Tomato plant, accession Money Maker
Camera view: horizontal (90 deg, fisheye); turntable rotation: 180 degrees
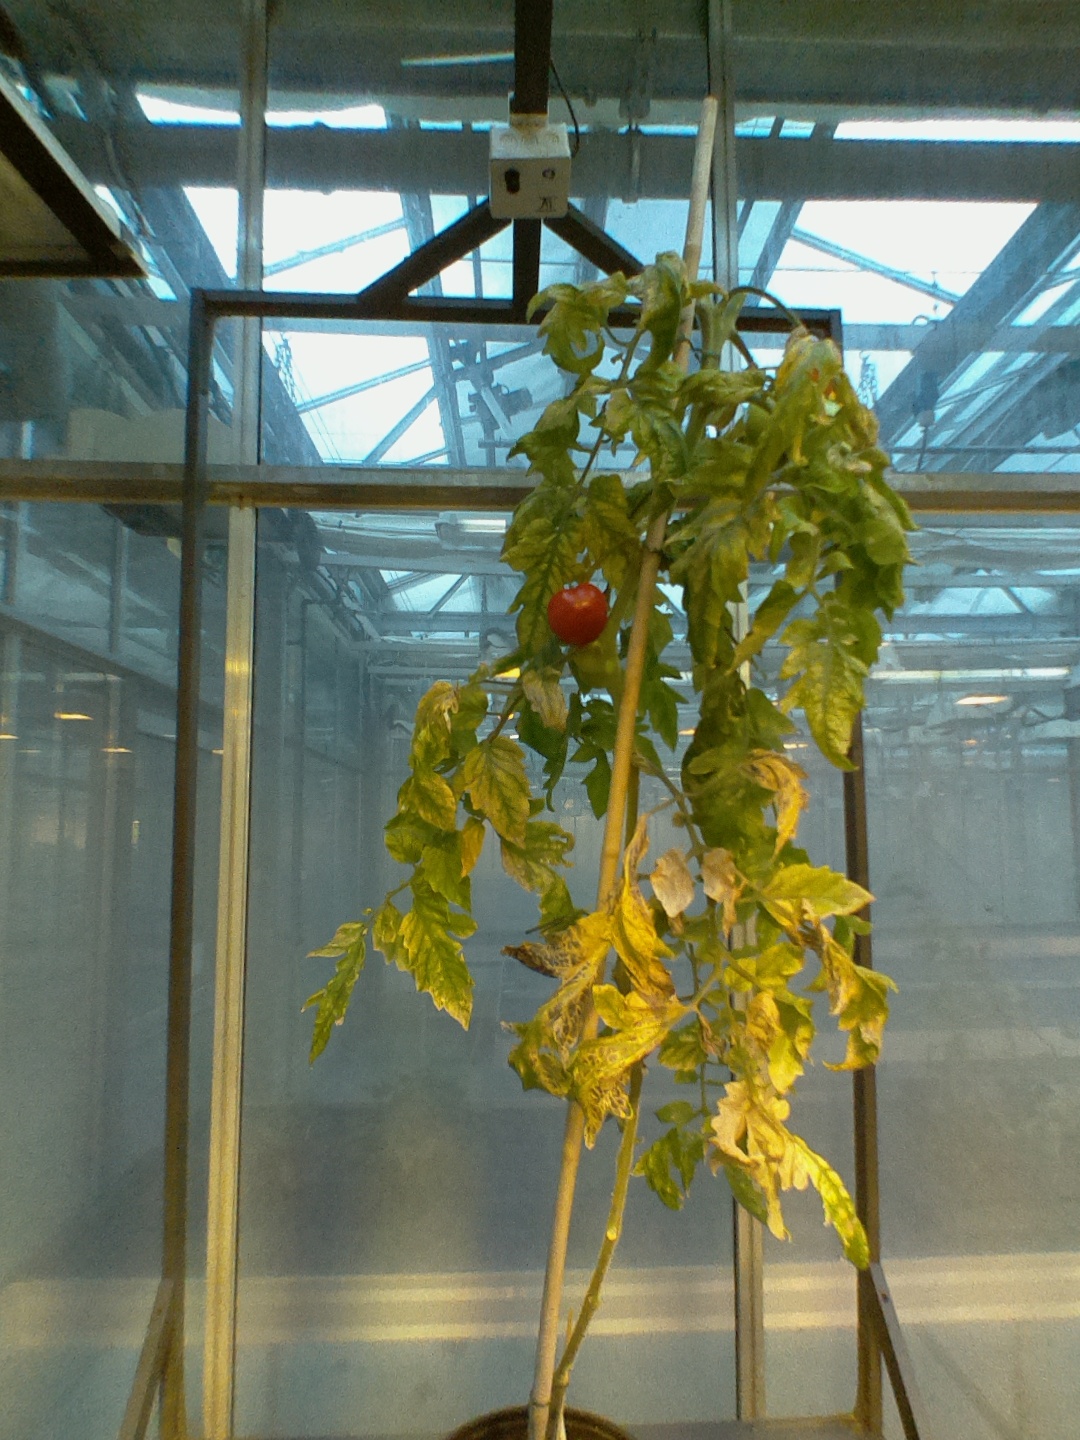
BBCH growth stage 82: 20%-30% of fruits show typical fully ripe color